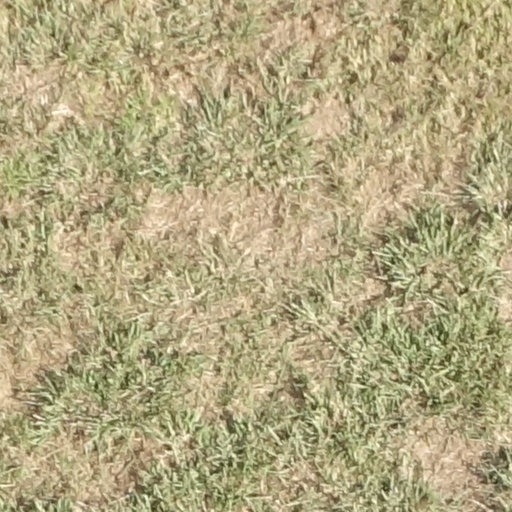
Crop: sorghum